Rocket Science (film)

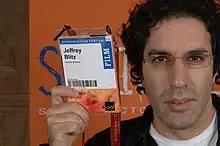
Jeffrey Blitz drew from many of his own experiences as a stutterer when writing the script.

While many parts of "Rocket Science" are completely fictitious, a number of the story's details are lifted directly from Blitz's own experiences. In several scenes of the film, Hal is trying to ask for a slice of pizza but cannot say the word "pizza"; this is drawn from Blitz's experience of trying to order a hamburger from hotel room service without being able to say the word "hamburger". Hal's first debate scene is based on Blitz's first debate, where, for a full eight minutes, he could only make the sound "agh", and the scene in which Hal throws a cello through a window was inspired by Blitz's own destruction of a flute. While Blitz grew up in Ridgewood, New Jersey, he chose to set the narrative in Plainsboro, New Jersey—a place he has never visited—because it was closer to Trenton, rather than New York City. He found it humorous that the characters referred to Trenton as the "Big City" and that Plainsboro seemed to orbit around a dead city, Trenton, in comparison to New York.